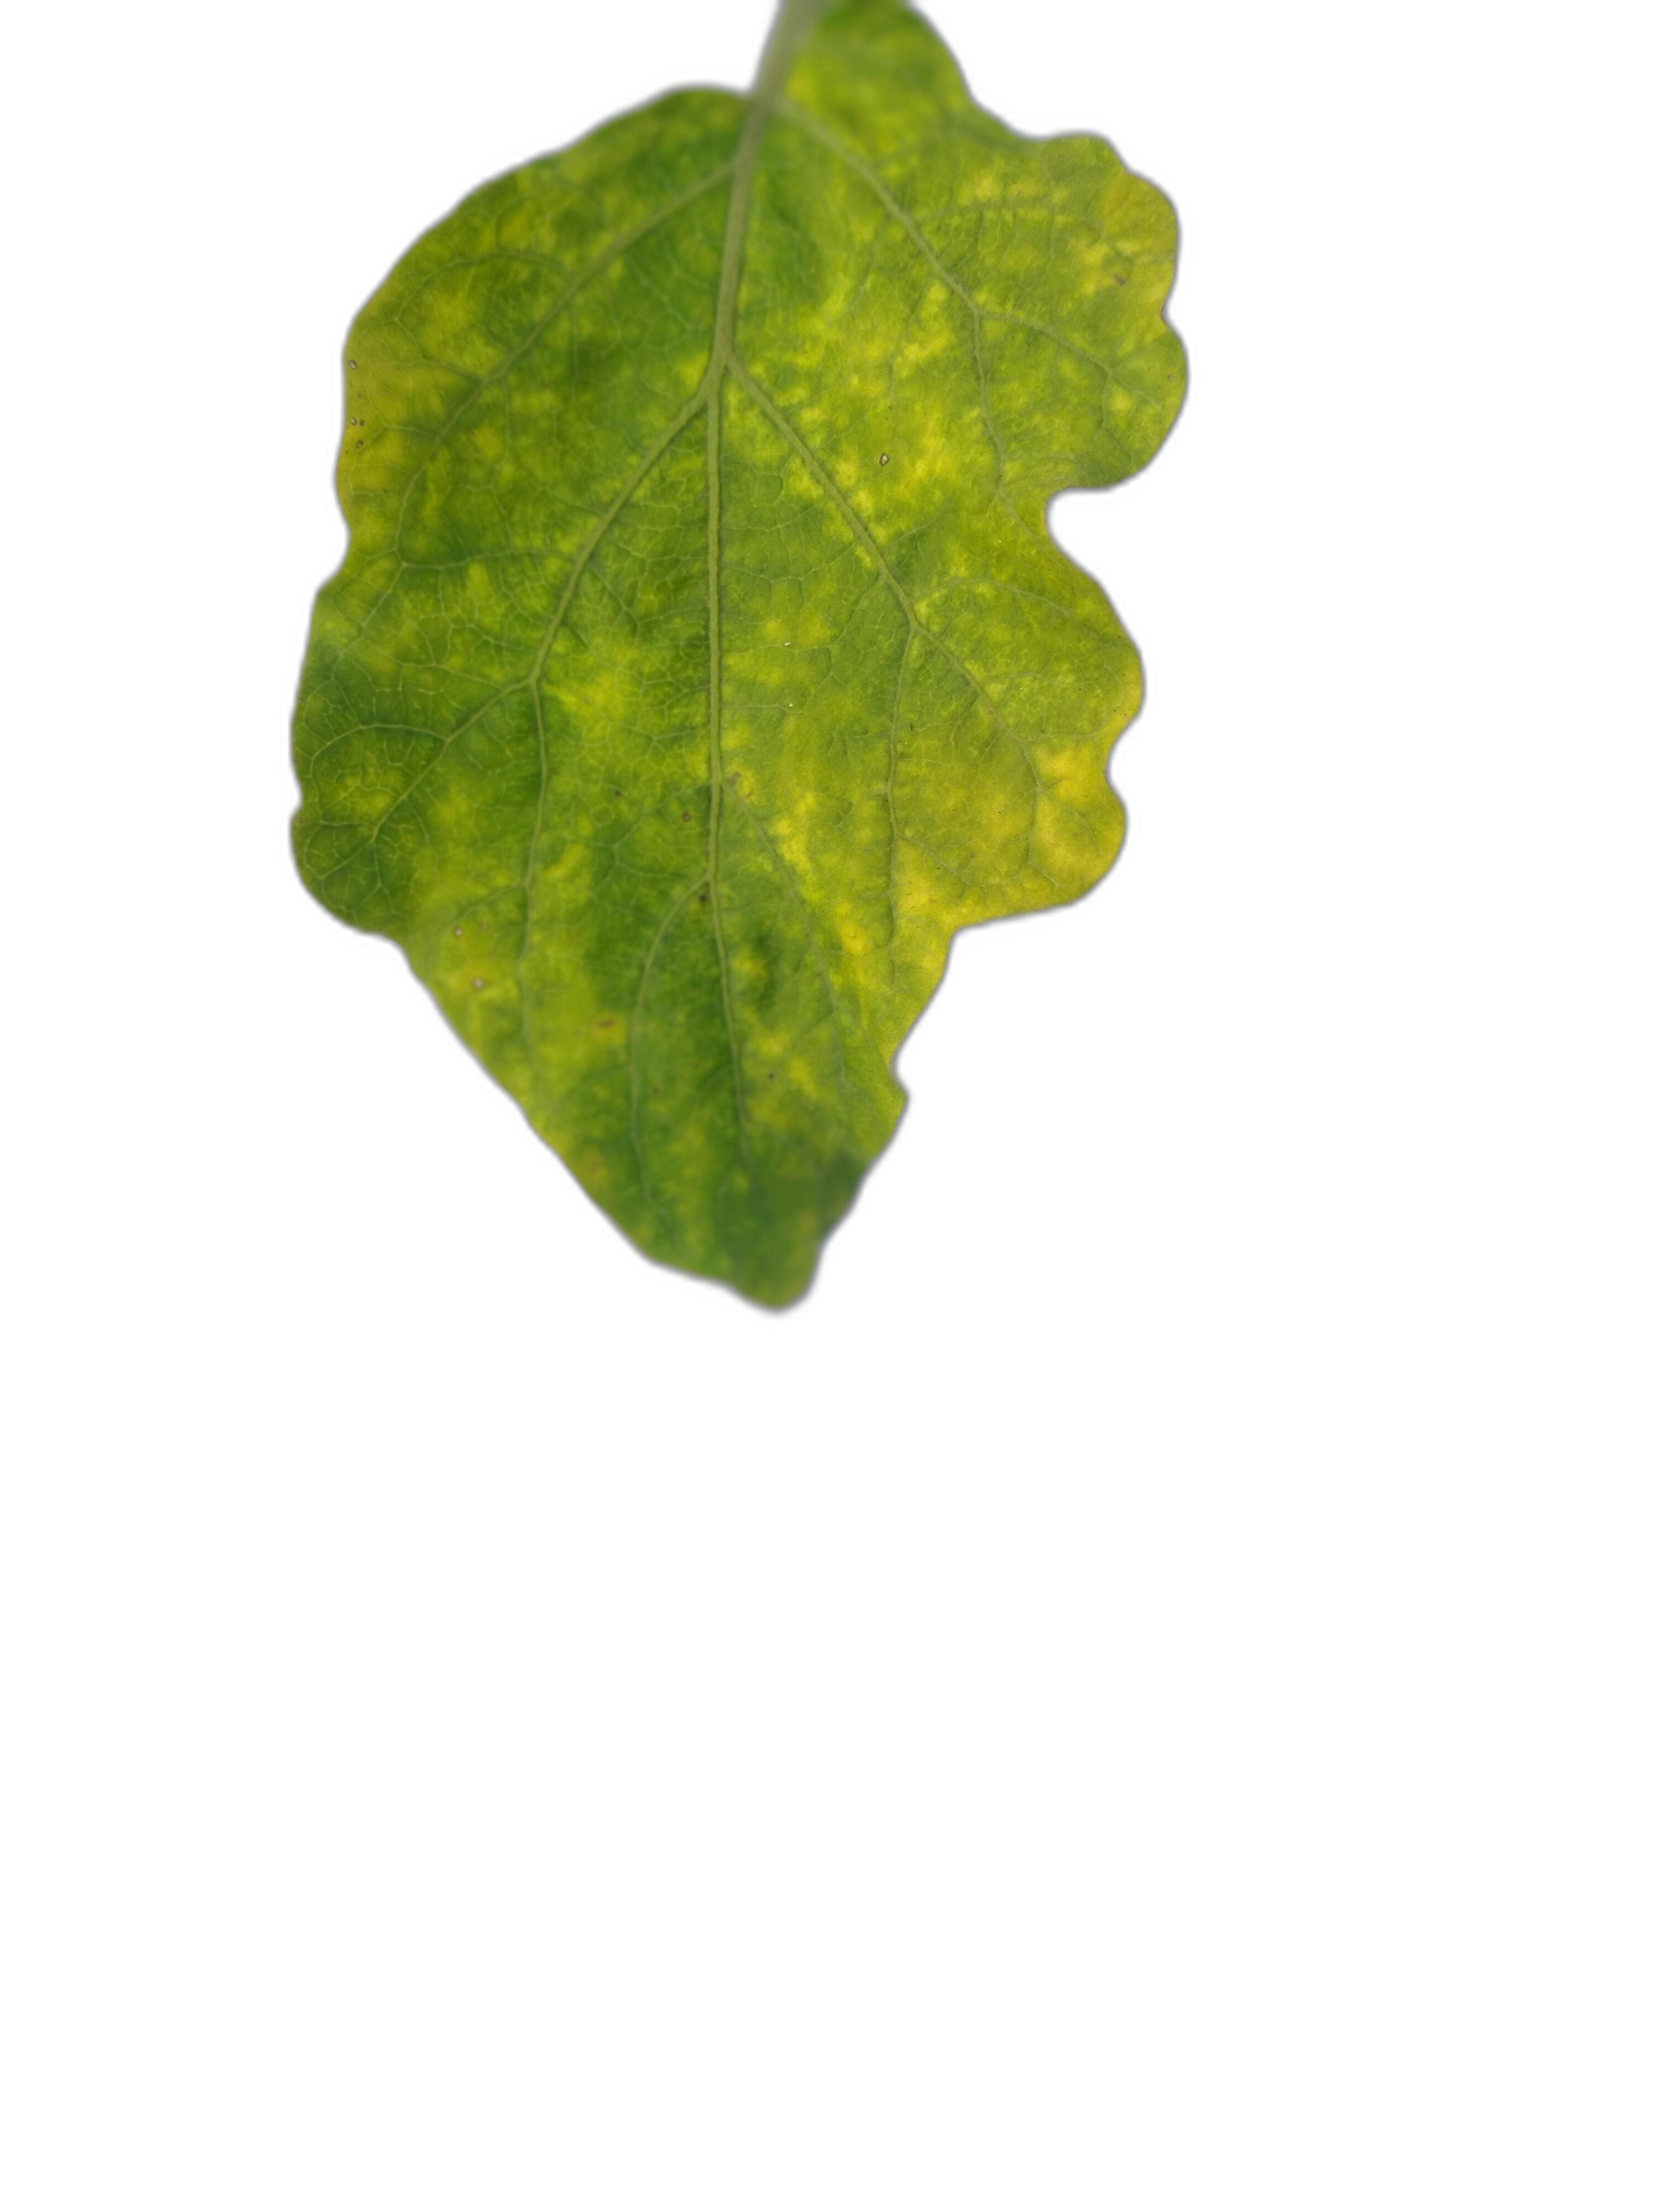
Label: Mosaic Virus Disease